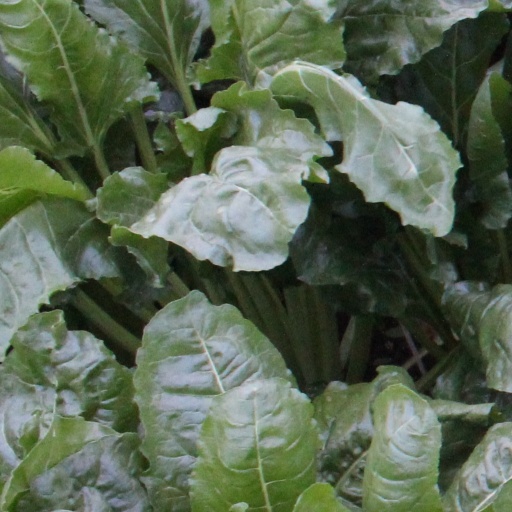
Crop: sugar beet